Calhoun Street Historic District

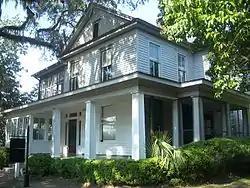

The Calhoun Street Historic District is a U.S. historic district (designated as such on October 24, 1979) located in Tallahassee, Florida. The district is on Calhoun Street between US 90 and SR 61. It contains 16 historic buildings. The district is considered to be one of the oldest standing residential neighborhoods in Tallahassee, dating to the 1840s. Houses on Calhoun Street were primarily built in the periods of 1841-1860 and 1879-1912, at which time the street was nicknamed the "Gold Dust" street for its prosperous residents.